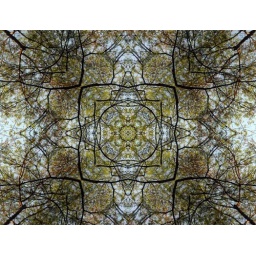
This is what the stained glass windows in my church look like.